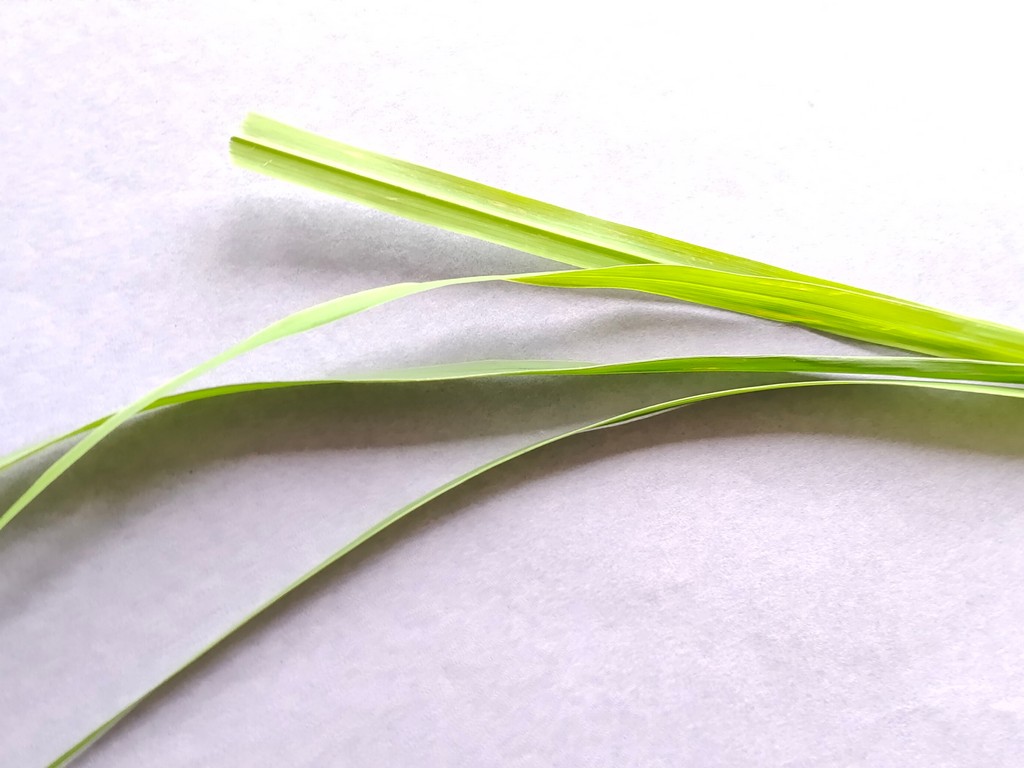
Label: Healthy